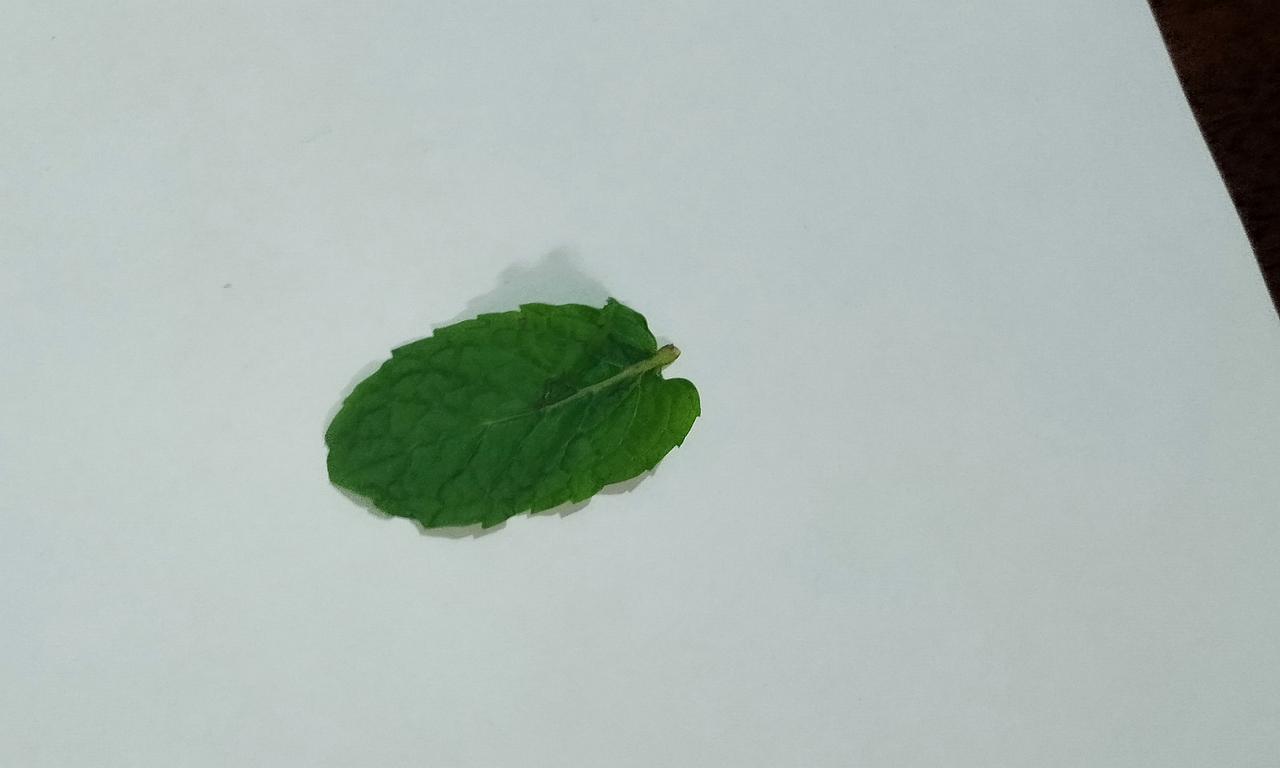
Label: Fresh